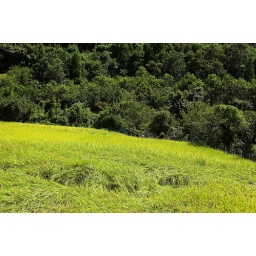
This was one of the field we helped plant in the spring.